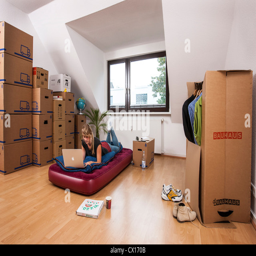
young woman in her new apartment .